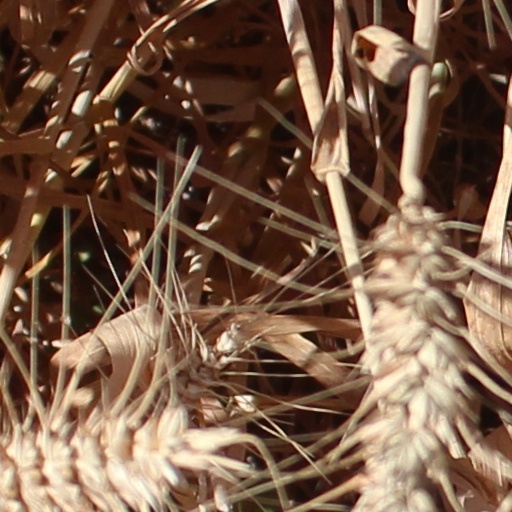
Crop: wheat